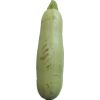
Label: zucchini